Rajhrad Abbey

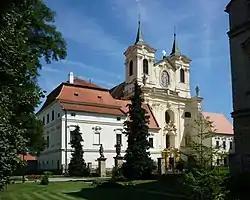
Western portal of the convent church

Rajhrad Abbey is a Benedictine abbey in Rajhrad in the South Moravian Region, Czech Republic. It was founded by Duke Bretislav I in 1045. It was the first Benedictine male monastery in the country and first historically mentioned monastery in Moravia.